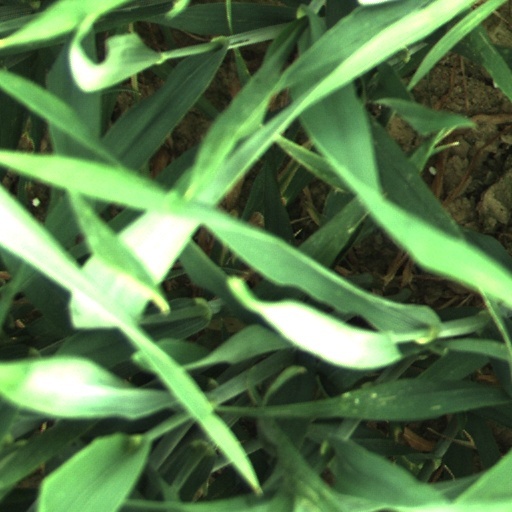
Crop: wheat